Prosper-Olivier Lissagaray

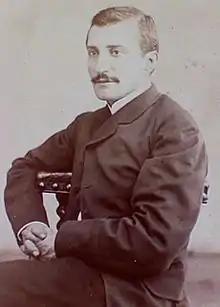
Prosper-Olivier Lissagaray

Hippolyte-Prosper-Olivier "Lissa" Lissagaray (November 24, 1838 – January 25, 1901) was a French literary lecturer and speaker, a Republican journalist and a revolutionary socialist. He is known for his "History of the Paris Commune of 1871", an event in which he participated.